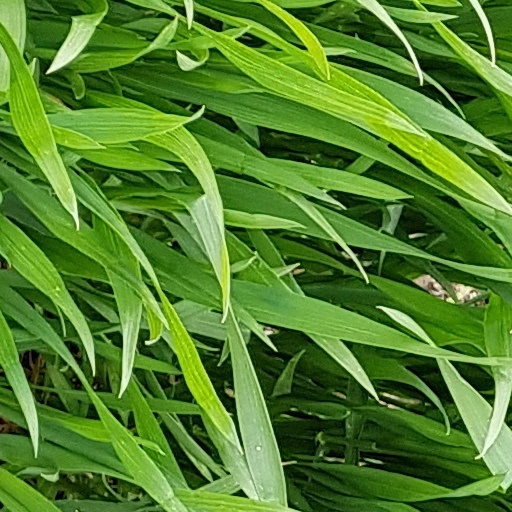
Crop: wheat